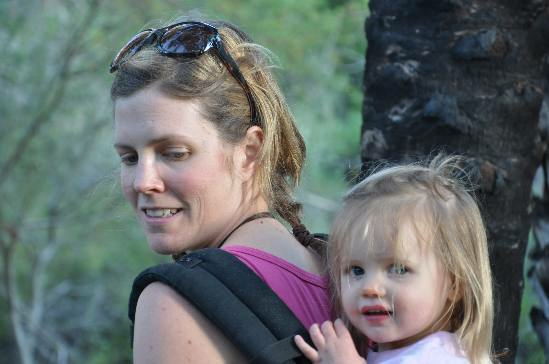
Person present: Yes